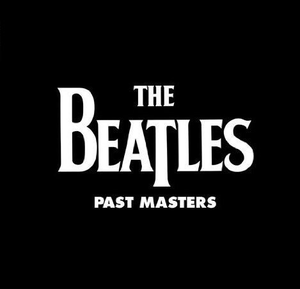
The Beatles [ðə ˈbiːtəlz] est un groupe de pop et de rock'n'roll, originaire de Liverpool, en Angleterre. Le noyau du groupe se forme avec les Quarrymen fondés par John Lennon en 1957, il adopte son nouveau nom en 1960 et, à partir de 1962, prend sa configuration définitive, composé de John Lennon, Paul McCartney, George Harrison et, le dernier à se joindre, Ringo Starr. Il est considéré comme le groupe le plus populaire et influent de l'histoire du rock. En dix ans d'existence et seulement sept ans d'enregistrement, les Beatles ont enregistré douze albums originaux et composé près de 200 chansons majoritairement écrites par le tandem Lennon/McCartney, dont le succès dans l'histoire de l'industrie discographique reste inégalé.
Past Masters est une compilation en deux volumes du groupe britannique The Beatles, commercialisée le 7 mars 1988 aux États-Unis et le lendemain au Royaume-Uni, pour compléter la réédition des albums originels sur CD. Pour la même occasion, cette collection a été publiée sur un 33 tours double et en cassettes audio. Ces compilations seront remastérisées et combinées en CD double en 2009 et en album triple en 2012.